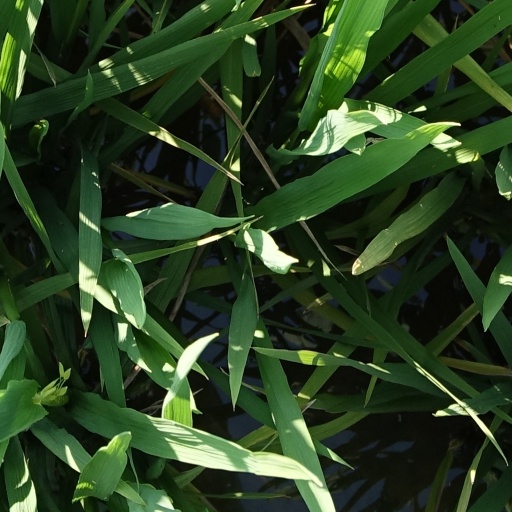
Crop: rice